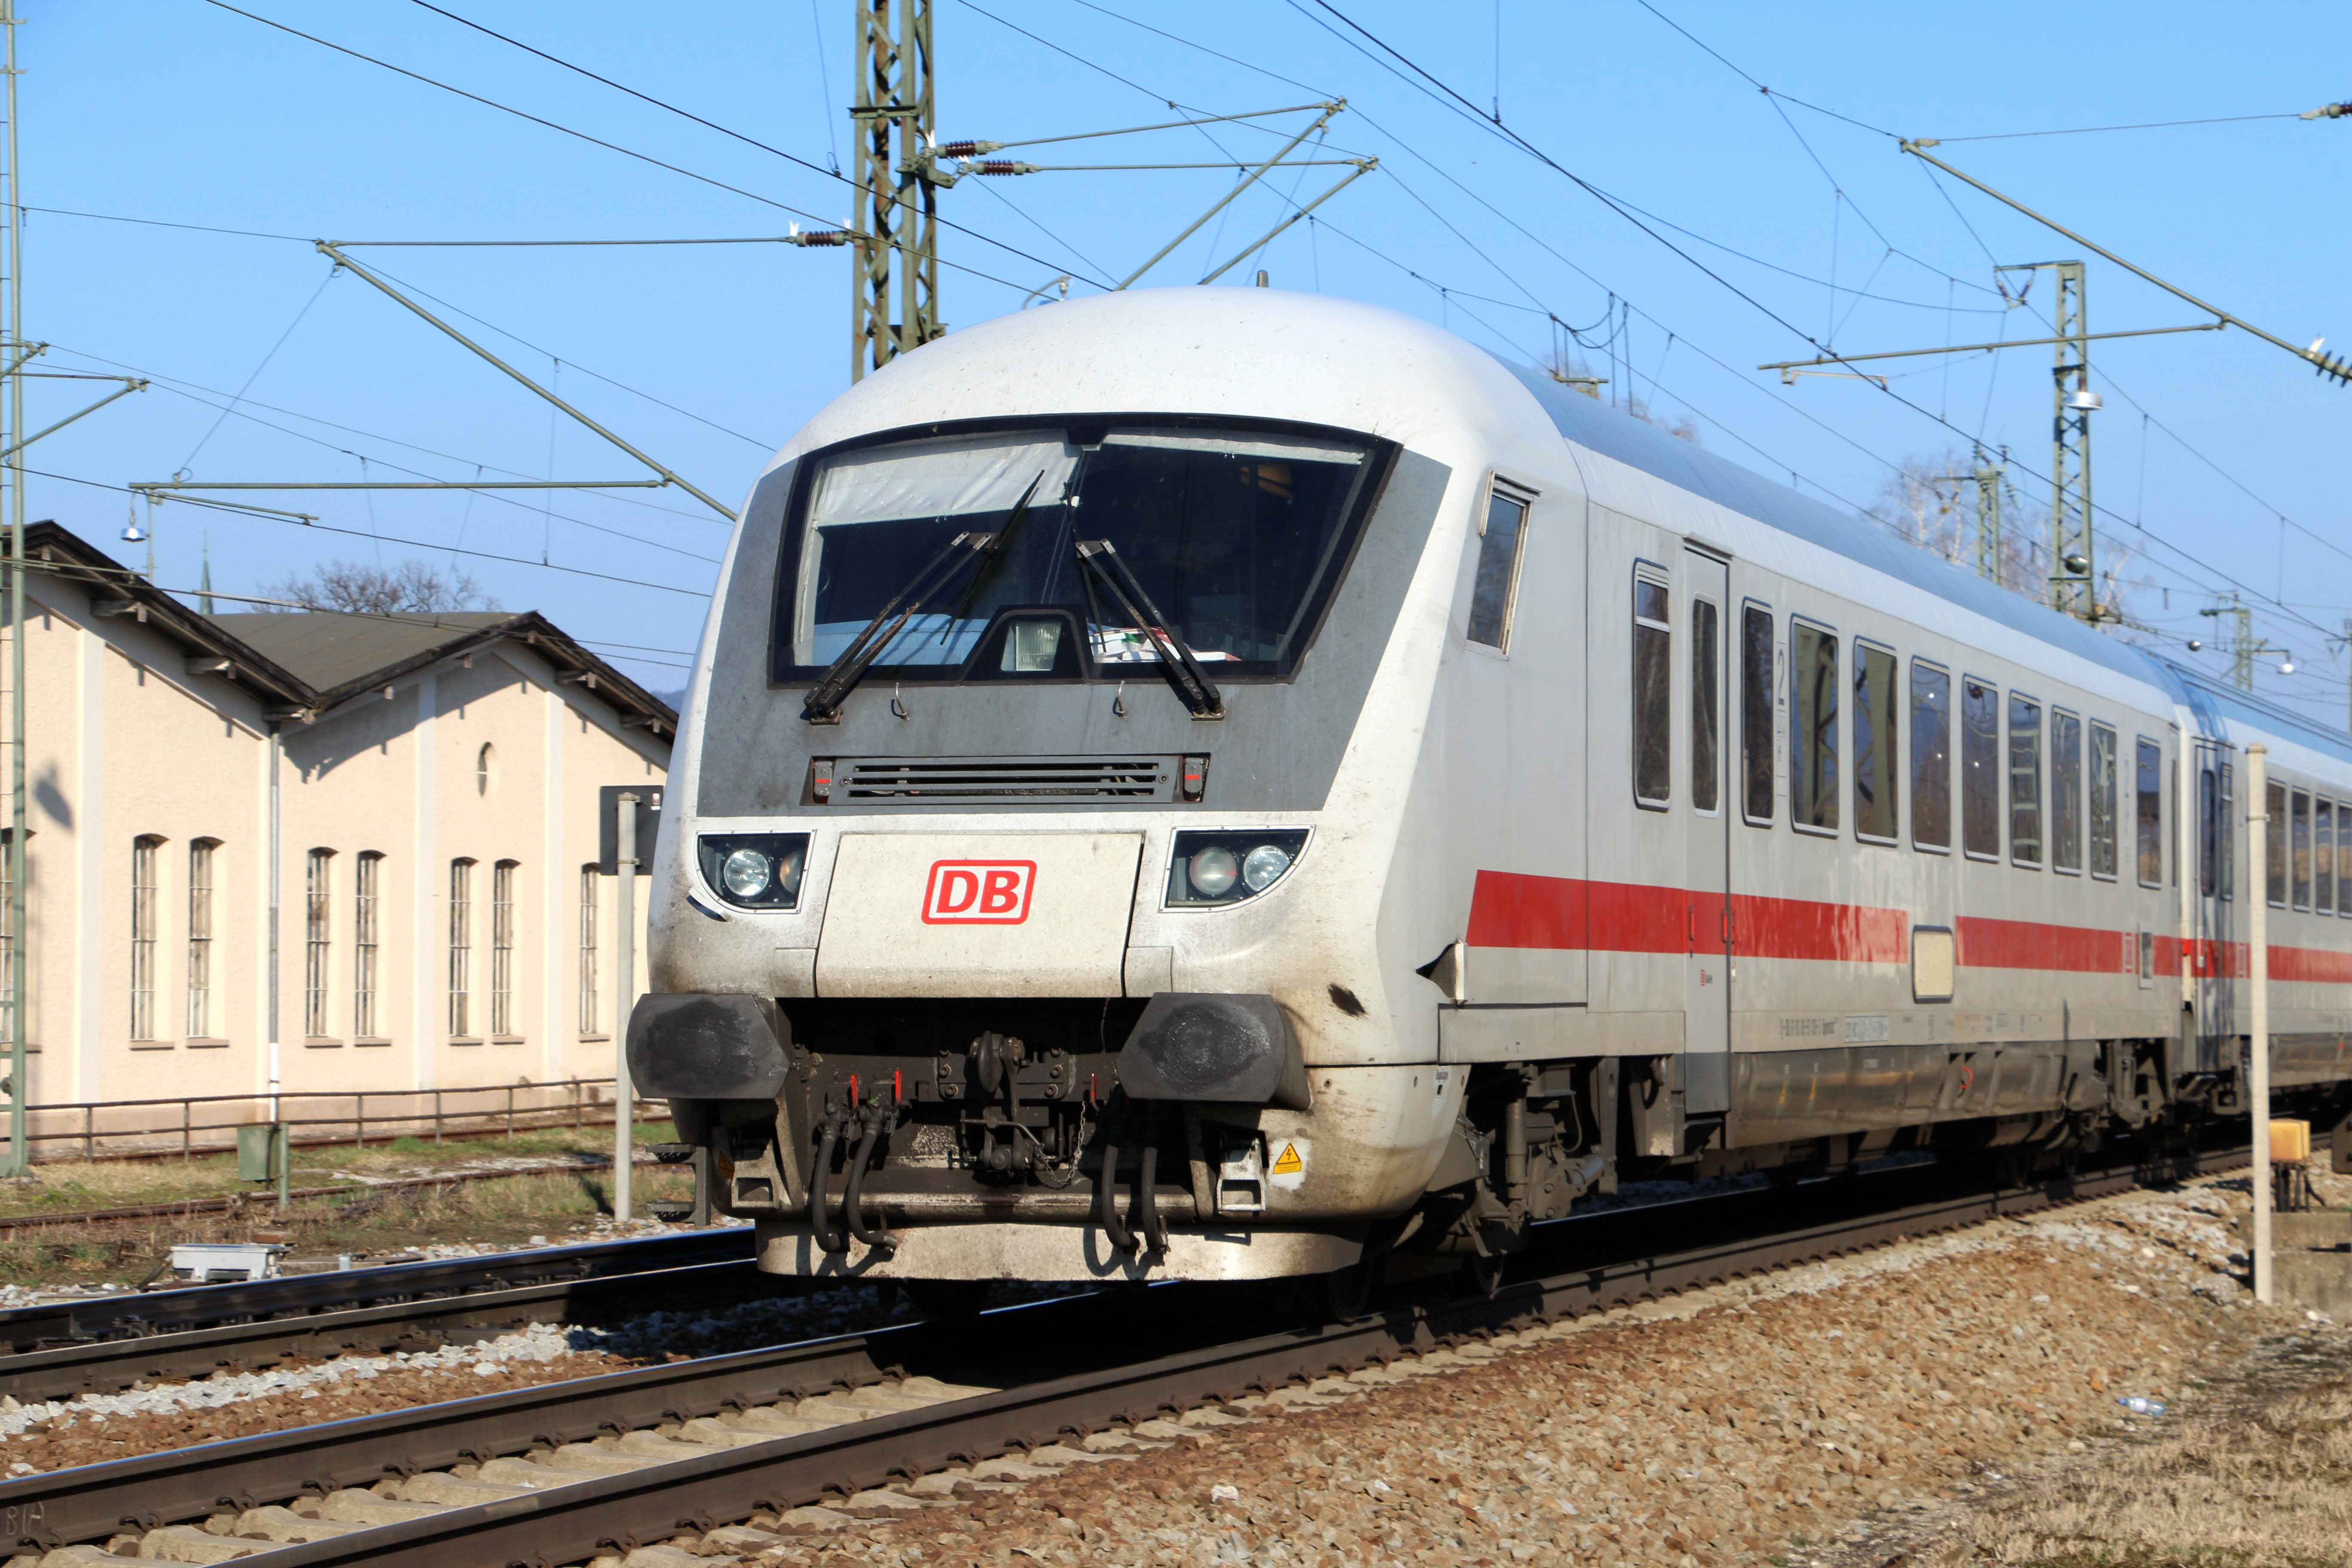
track, railway, train, transport, vehicle, electricity, public transport, locomotive, passenger, rail transport, electric locomotive, f hrerstand, land vehicle, rolling stock, railroad car, passenger car